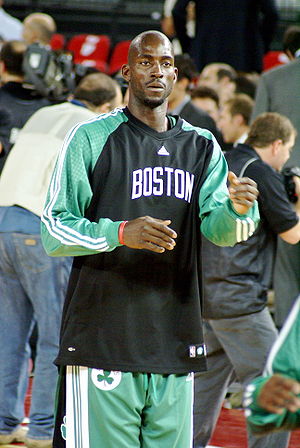
Kevin Garnett
Kevin Maurice Garnett er en professionel amerikansk basketballspiller, som tidligere spillede i NBA for Boston Celtics, som han i 2008 vandt NBA-mesterskabet med. Han har tidligere spillet en årrække hos Minnesota Timberwolves, hvor han i 2004 blev valgt til ligaens MVP. I sommeren 2013 valgte Kevin Garnett at skifte Boston ud med New York, da han skiftede til Brooklyn Nets.